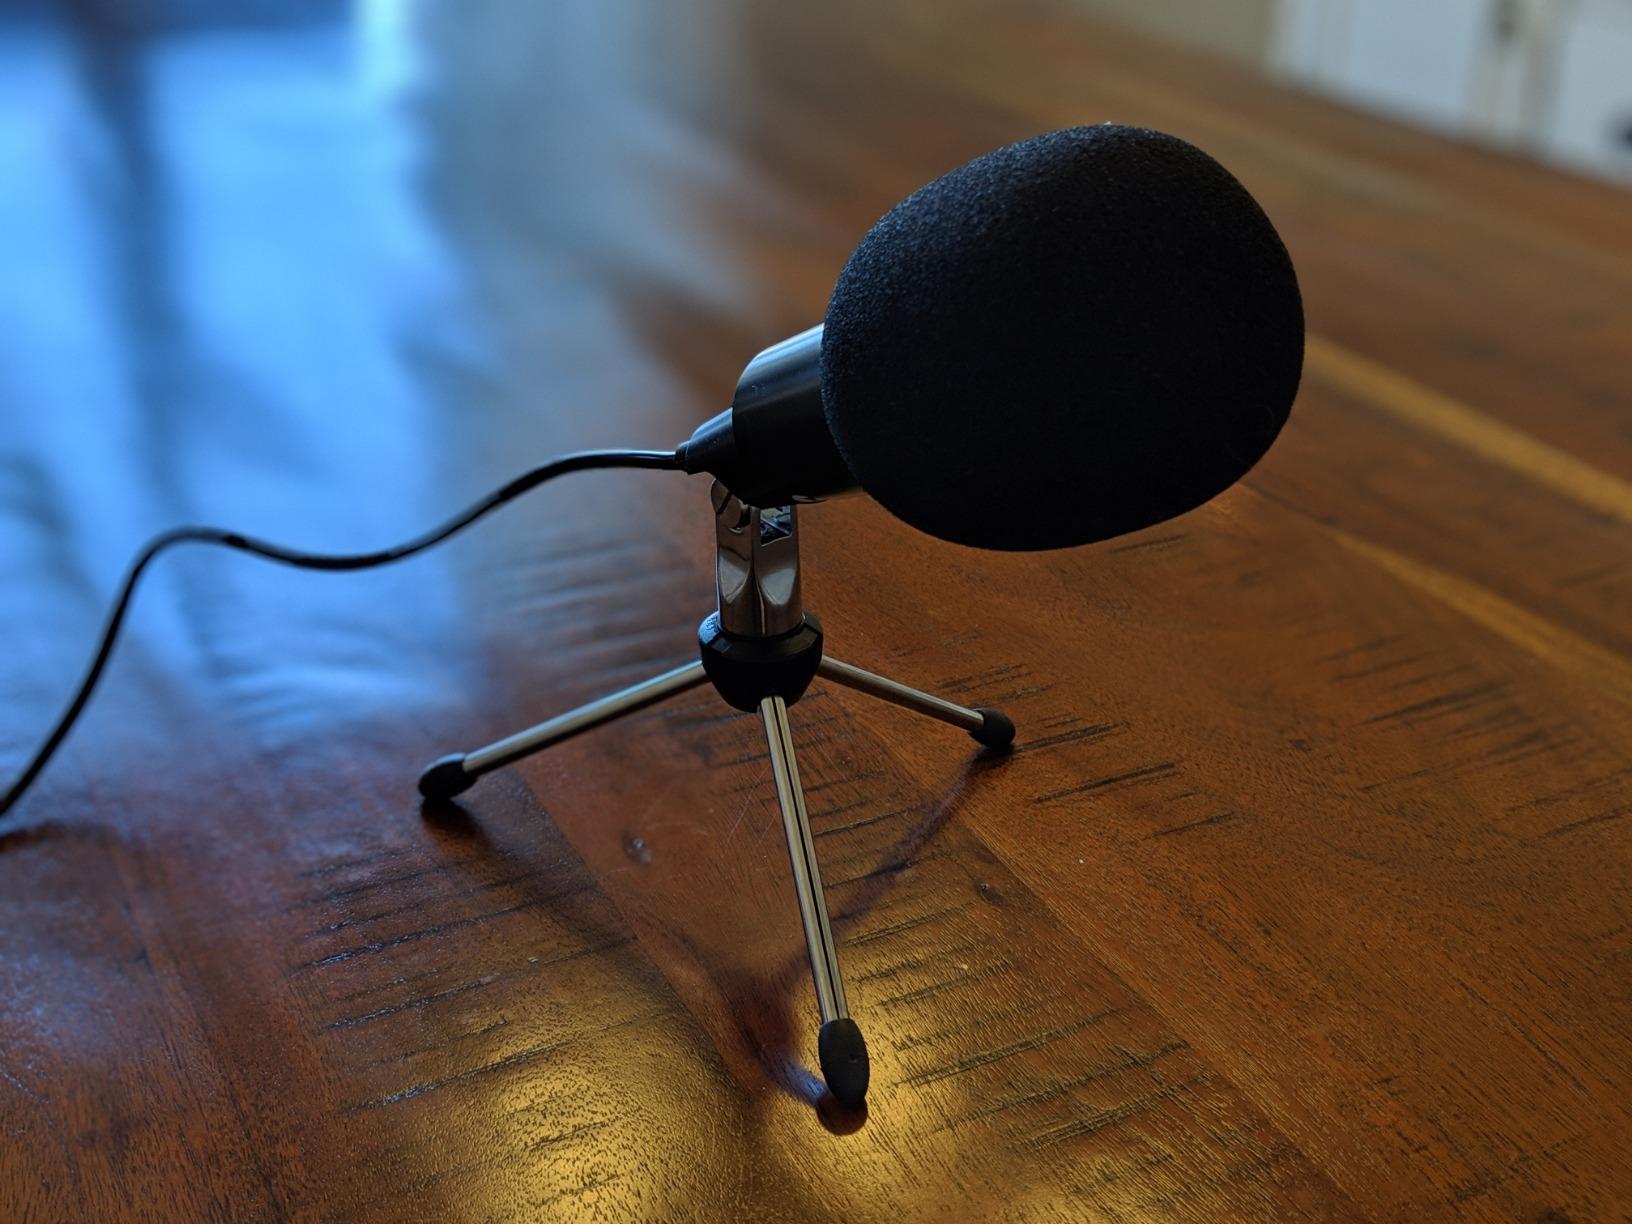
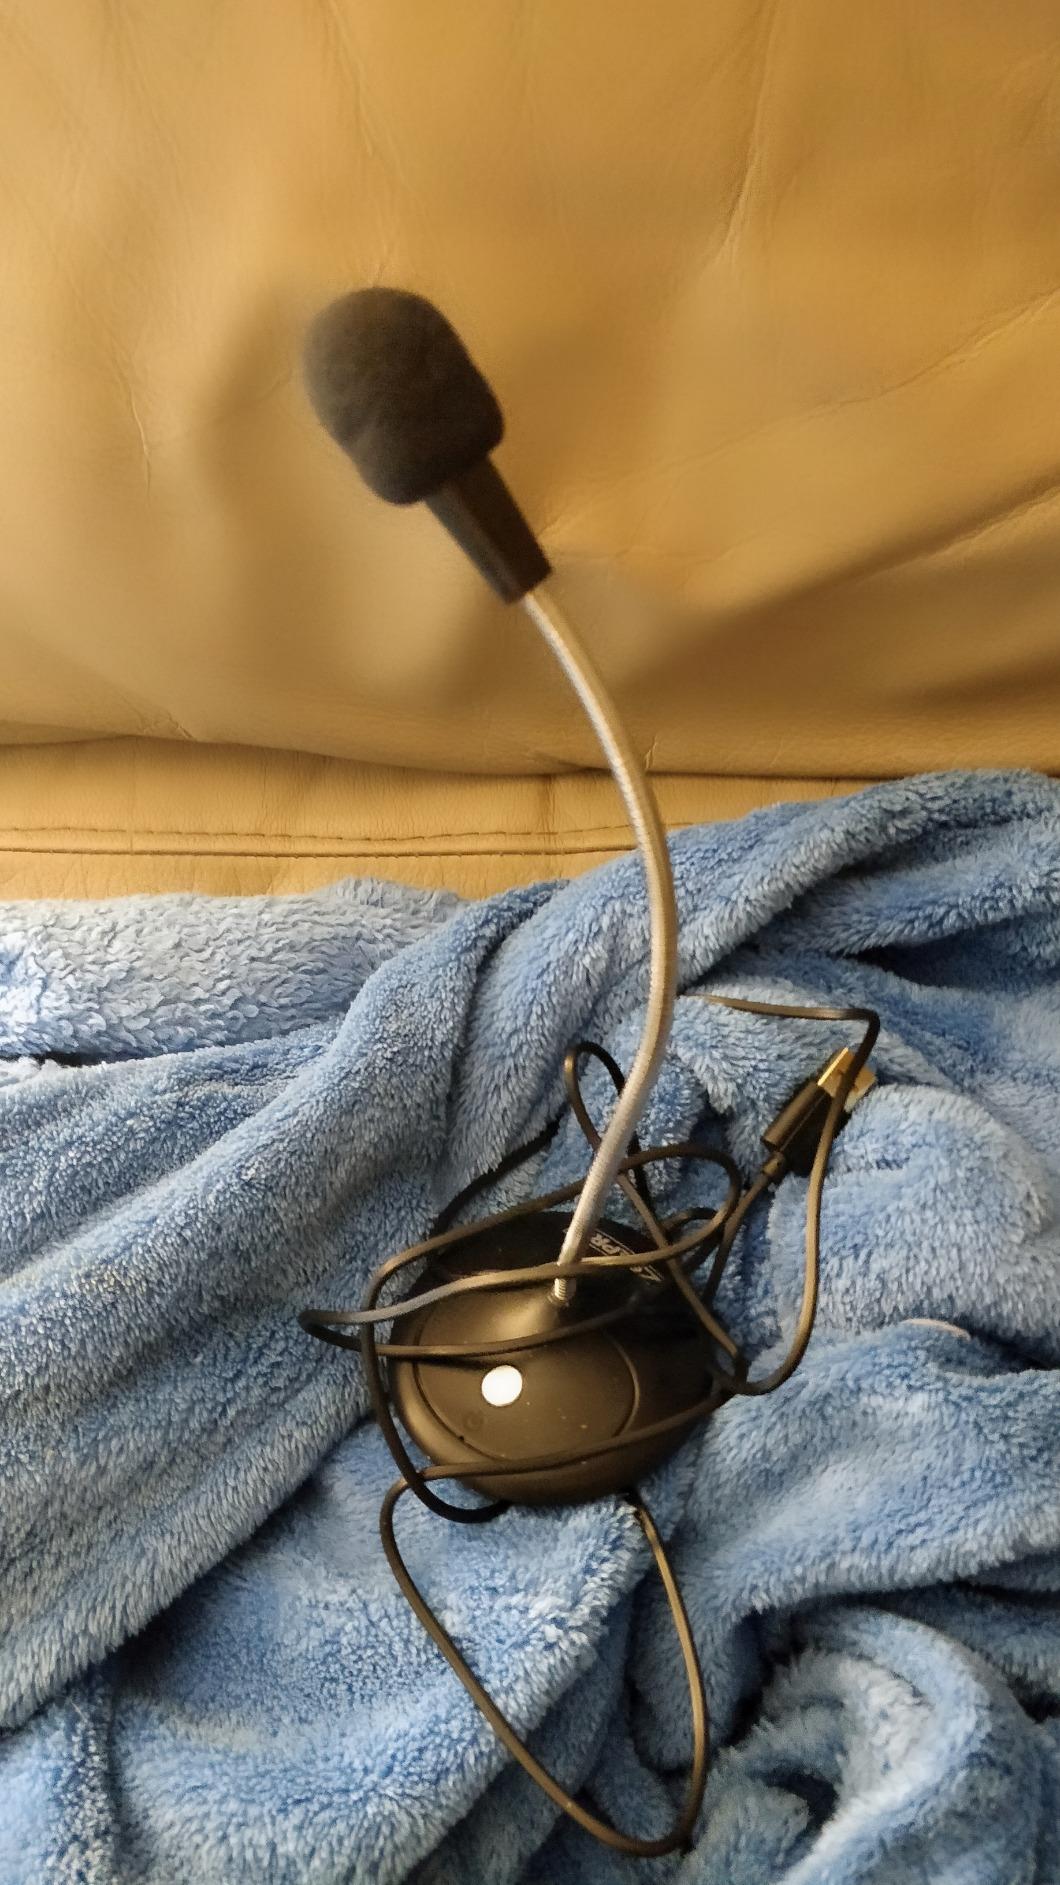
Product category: microphone
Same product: no